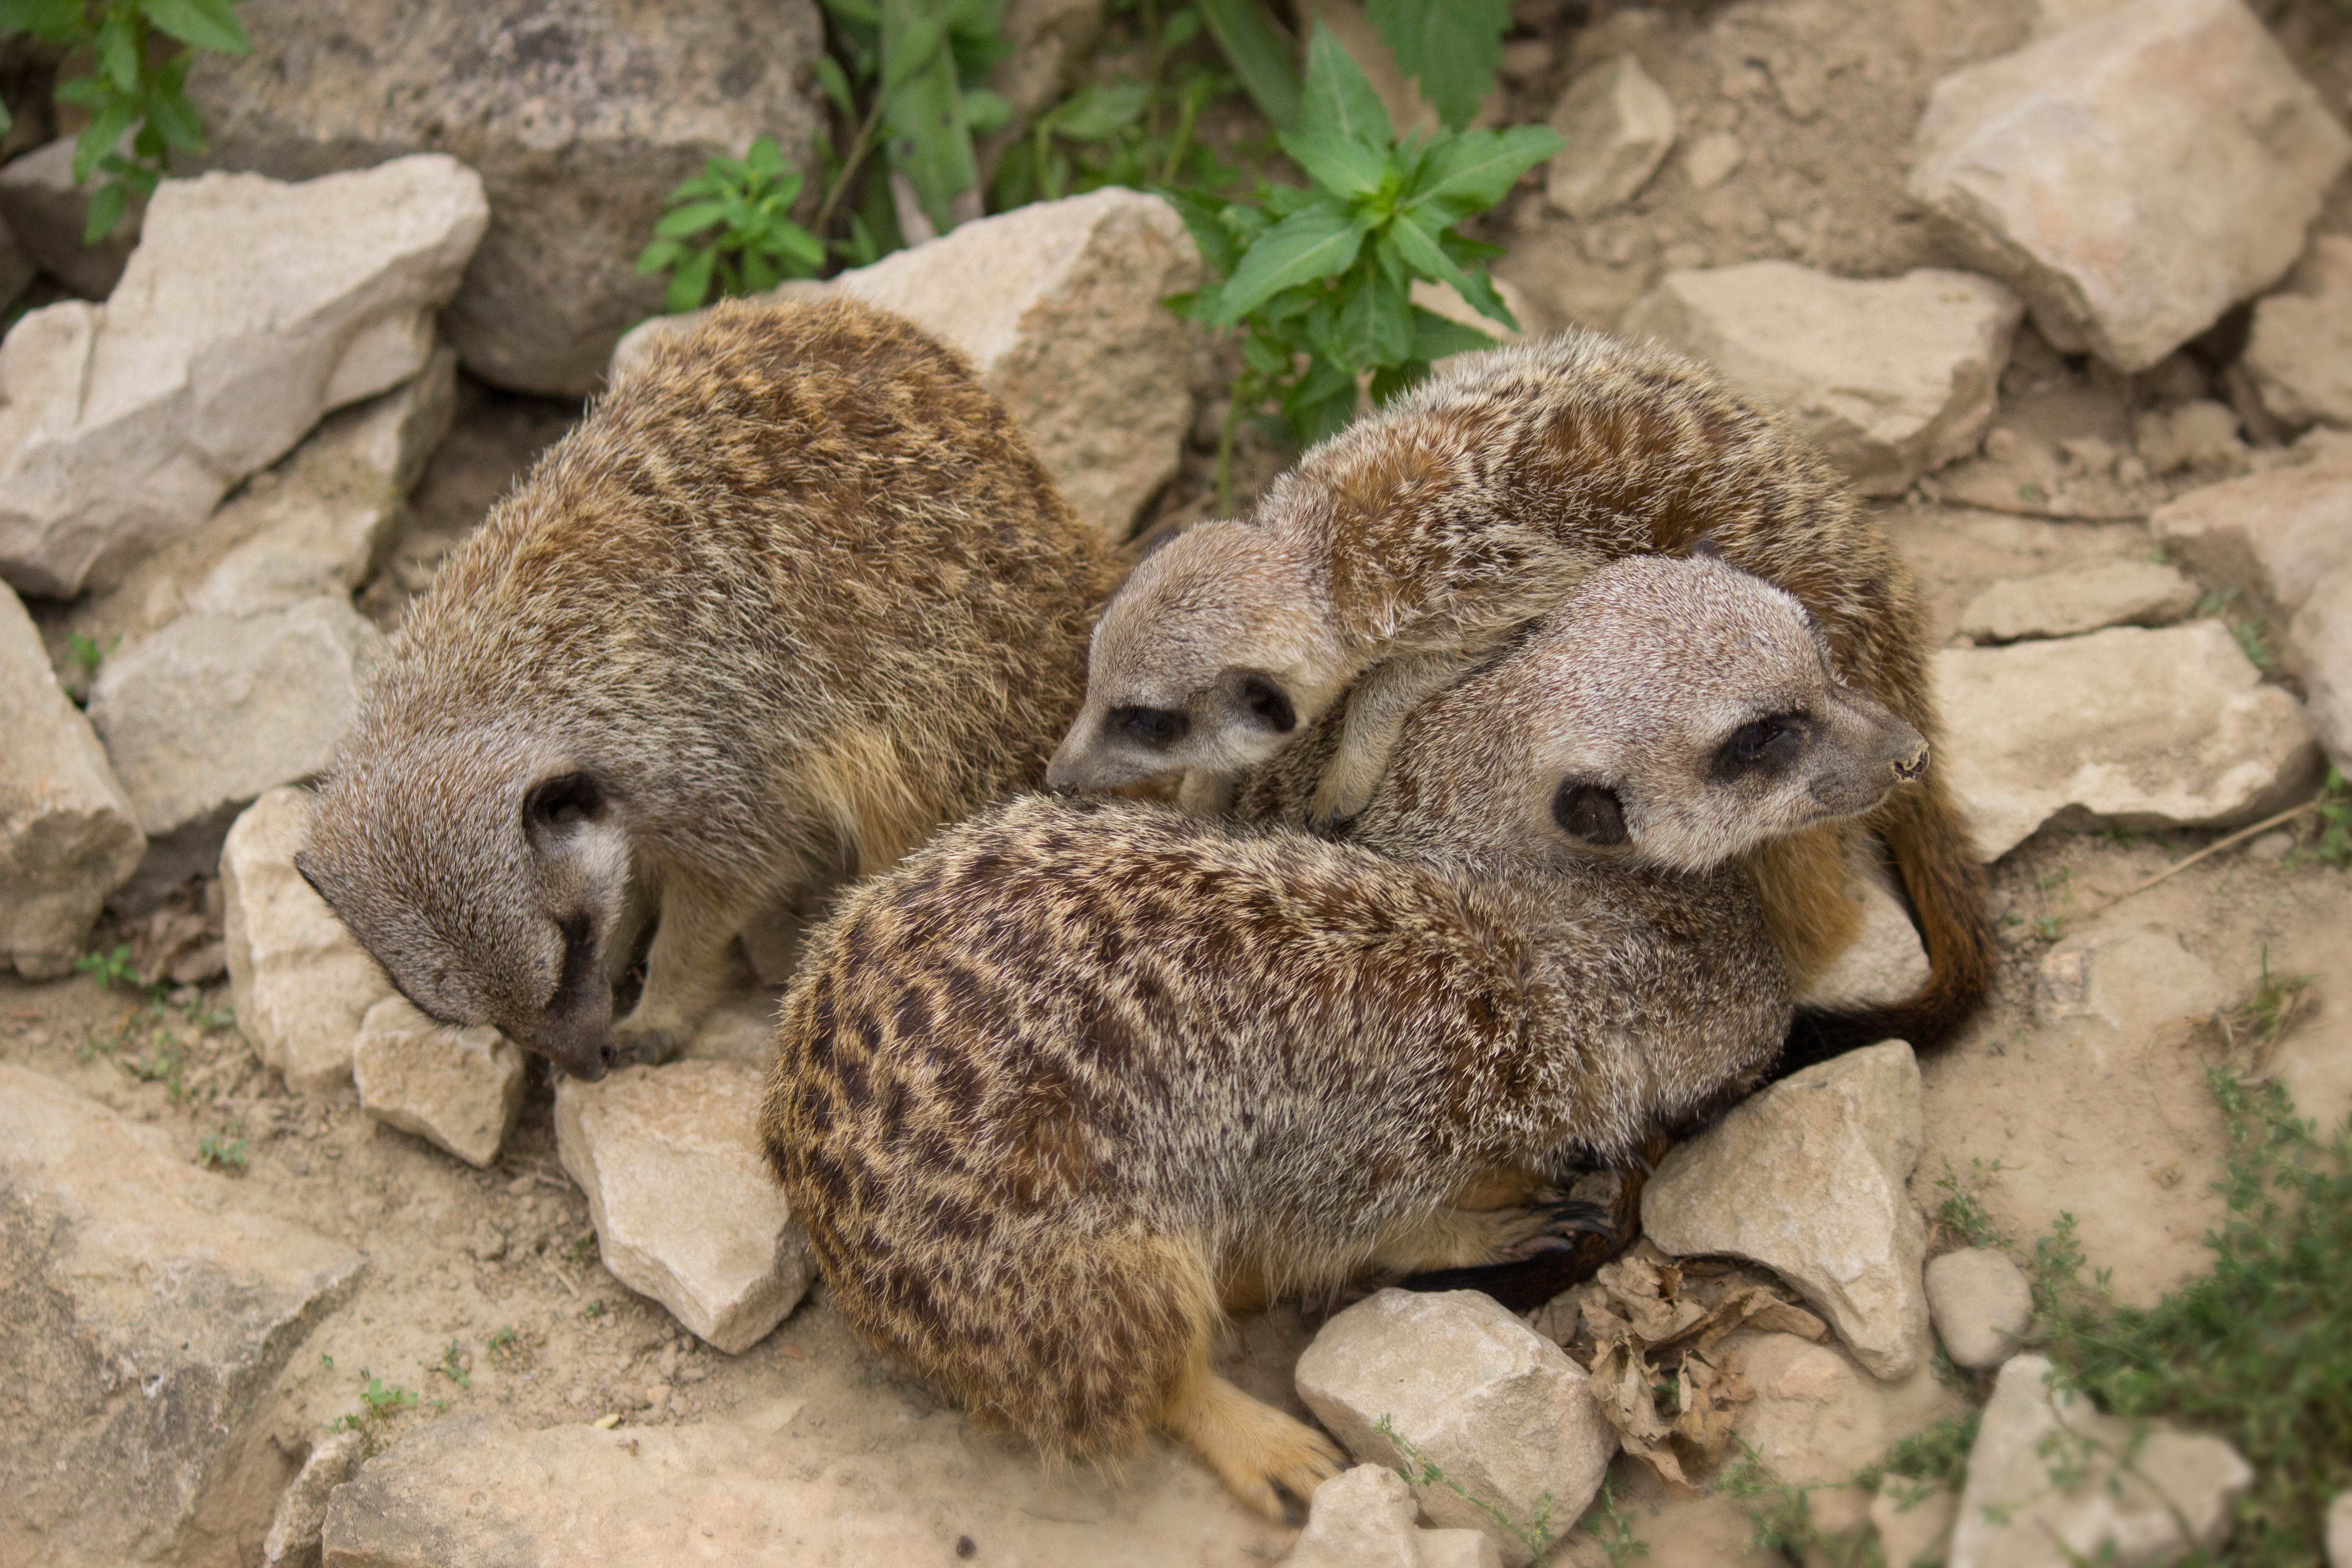
group, wildlife, zoo, mammal, fauna, family, vertebrate, meerkat, mongoose, marmot, snuggle, young animals